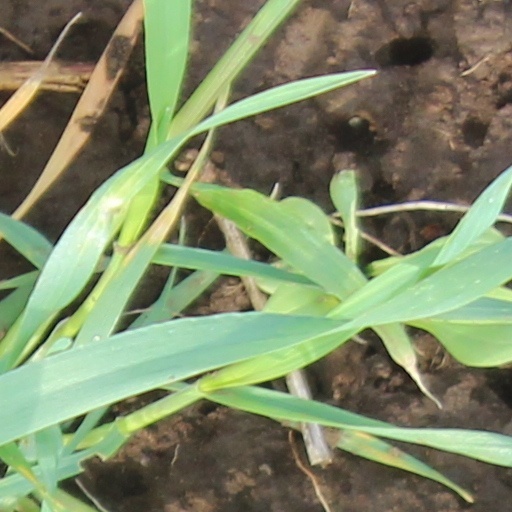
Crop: wheat